Army Service Uniform

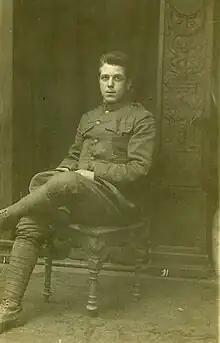
American Expeditionary Force soldier in uniform

The Army Service Uniform (ASU) is a military uniform for wear by United States Army personnel in garrison posts and at most public functions where the Army Combat Uniform is inappropriate. As of 2021, the Army has two service uniforms for use by its personnel. The Army Green Service Uniform, announced in 2018 and authorized in 2020, is used primarily for daily use in situations where civilians wear business attire, such as office settings or official meetings.